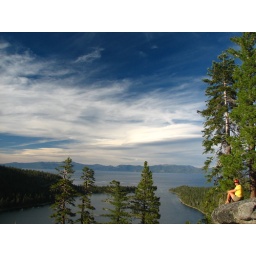
The blue shirt would have gotten lost in all those other blues - yellow's a much better choice!